DAPNET

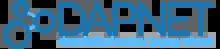
DAPNET logo

DAPNET (Decentralised Amateur Paging Network) is a free global paging network created and maintained by amateur radio enthusiasts. Messages can be received on commercially available pagers that support the POCSAG protocol and are tuned to the appropriate frequency.